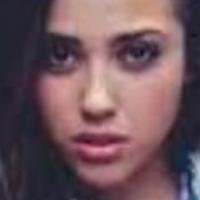
Age group: age 21-30